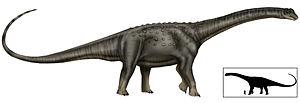
Puertasaurus est un genre éteint de titanosaures du Crétacé supérieur retrouvé en Patagonie. L'espèce type et seule espèce est Puertasaurus reuili, dont le nom spécifique a été donné en l'honneur de Pablo Puerta et Santiago Reuil, qui ont découvert le spécimen en janvier 2001.